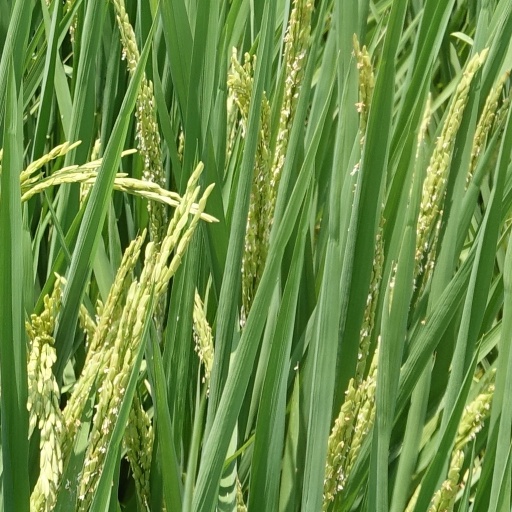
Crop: rice